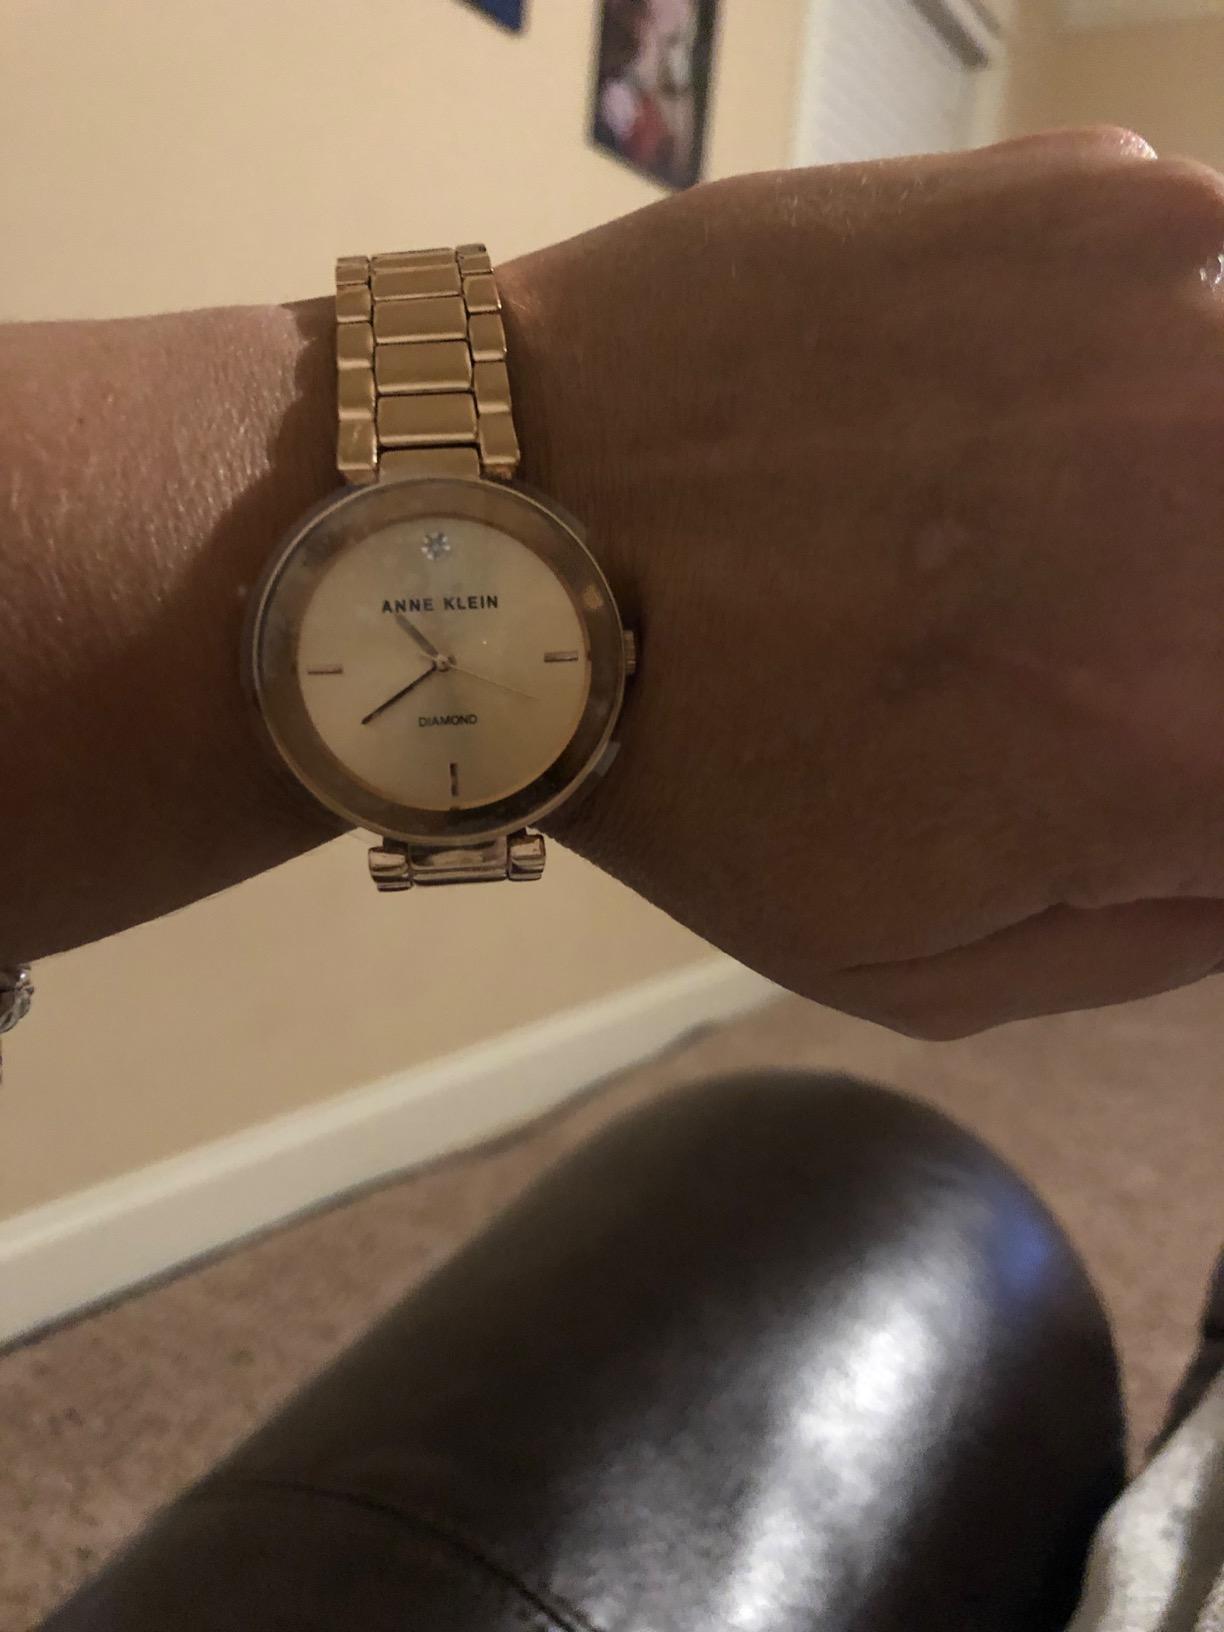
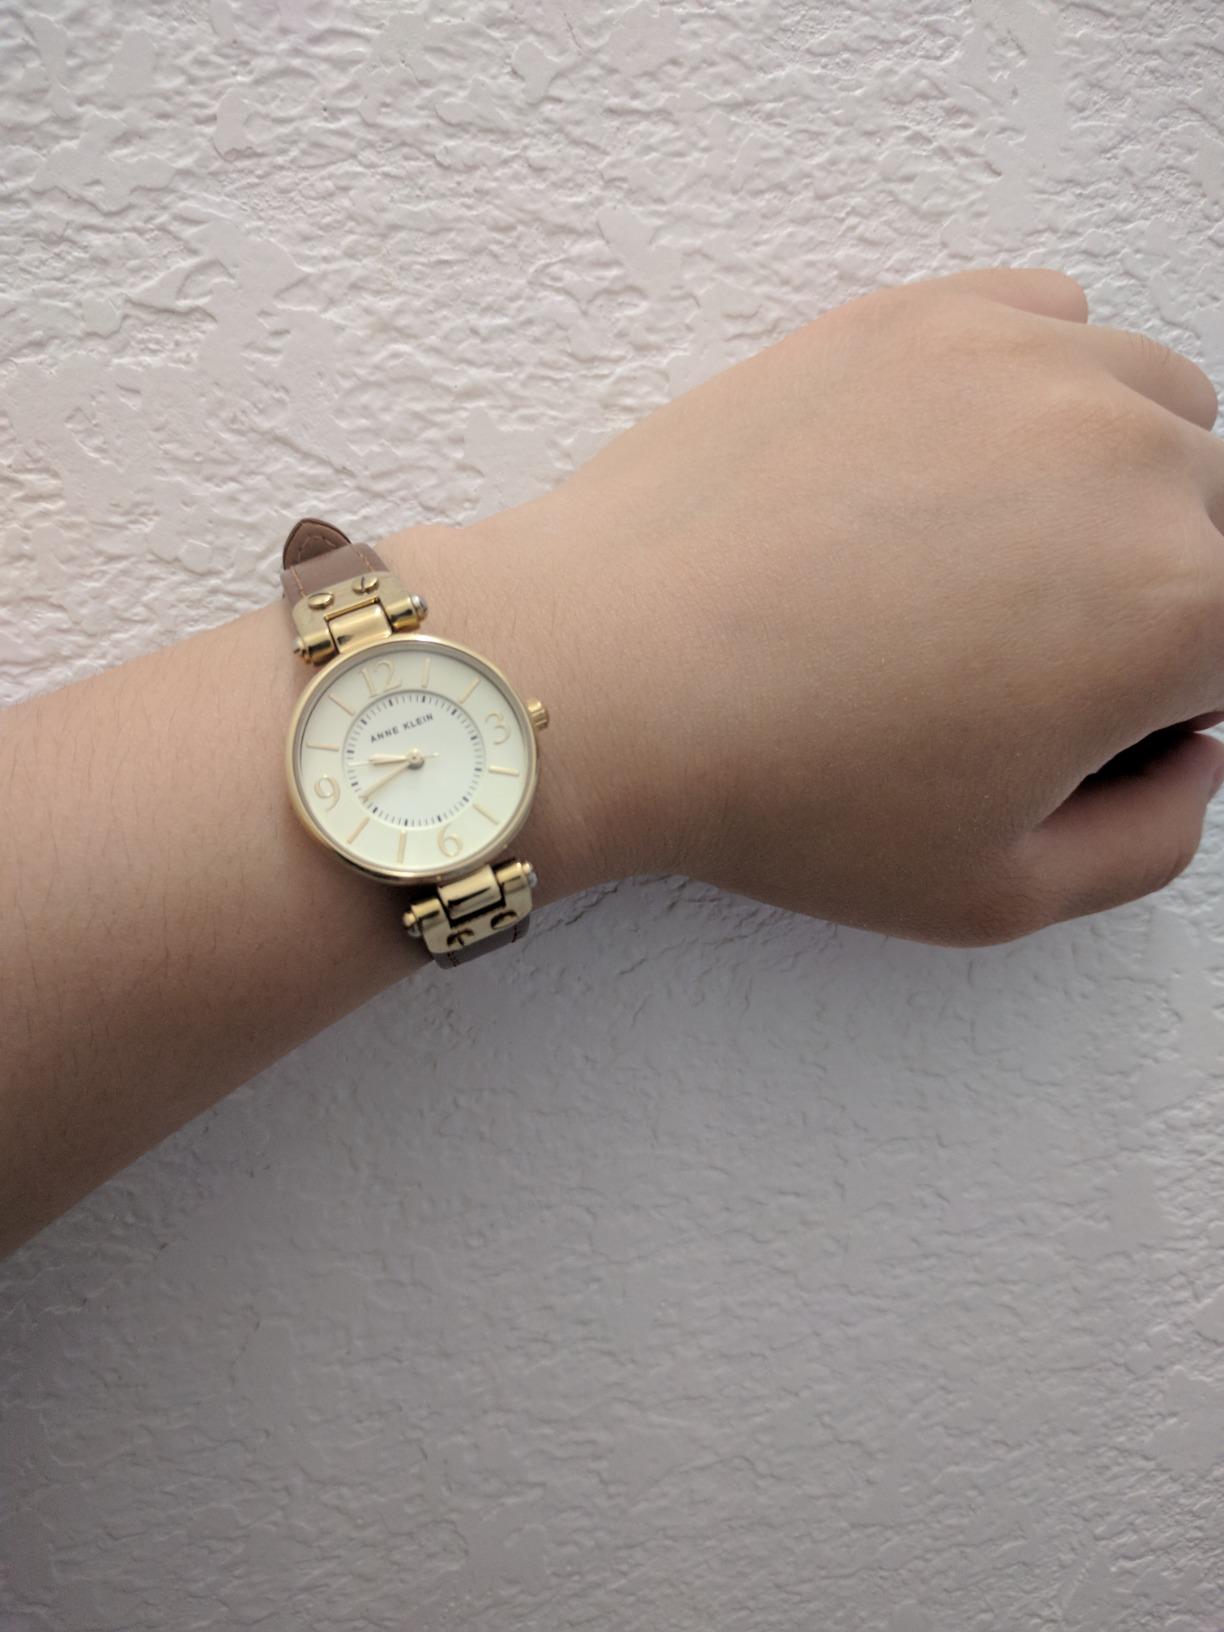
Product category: accessories_watch
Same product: no